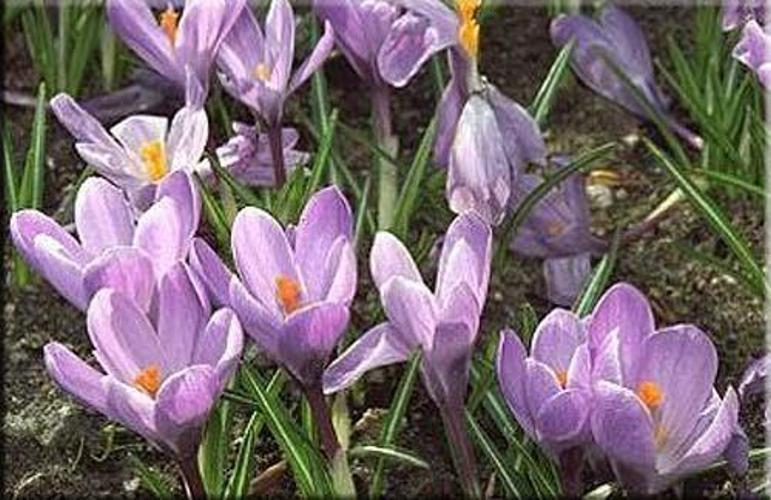
Flower: Crocus